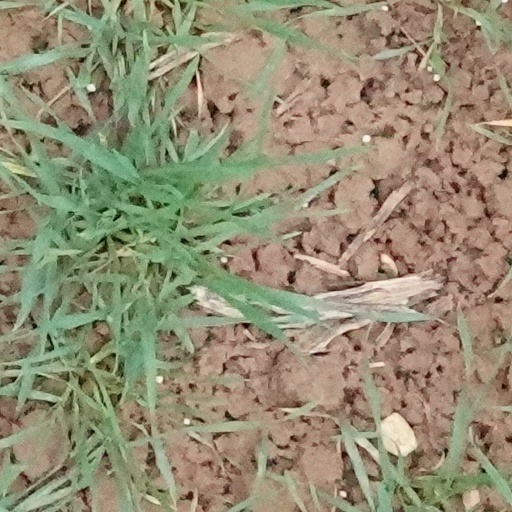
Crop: wheat